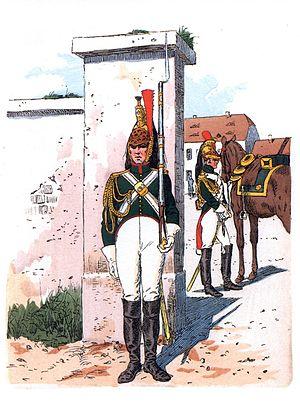
Dragons de la Garde impériale en surtout et grande tenue, 1806.
Le régiment de dragons de la Garde impériale est une unité de cavalerie lourde française créée le 15 avril 1806 par Napoléon Iᵉʳ. En service dans la cavalerie de la Garde impériale jusqu'à sa dissolution en 1815, ce régiment porte aussi le nom de « dragons de l’Impératrice » en hommage à sa marraine, Joséphine de Beauharnais. Sous l'Empire, les dragons forment, avec les grenadiers à cheval, la brigade de cavalerie lourde de la Garde impériale.